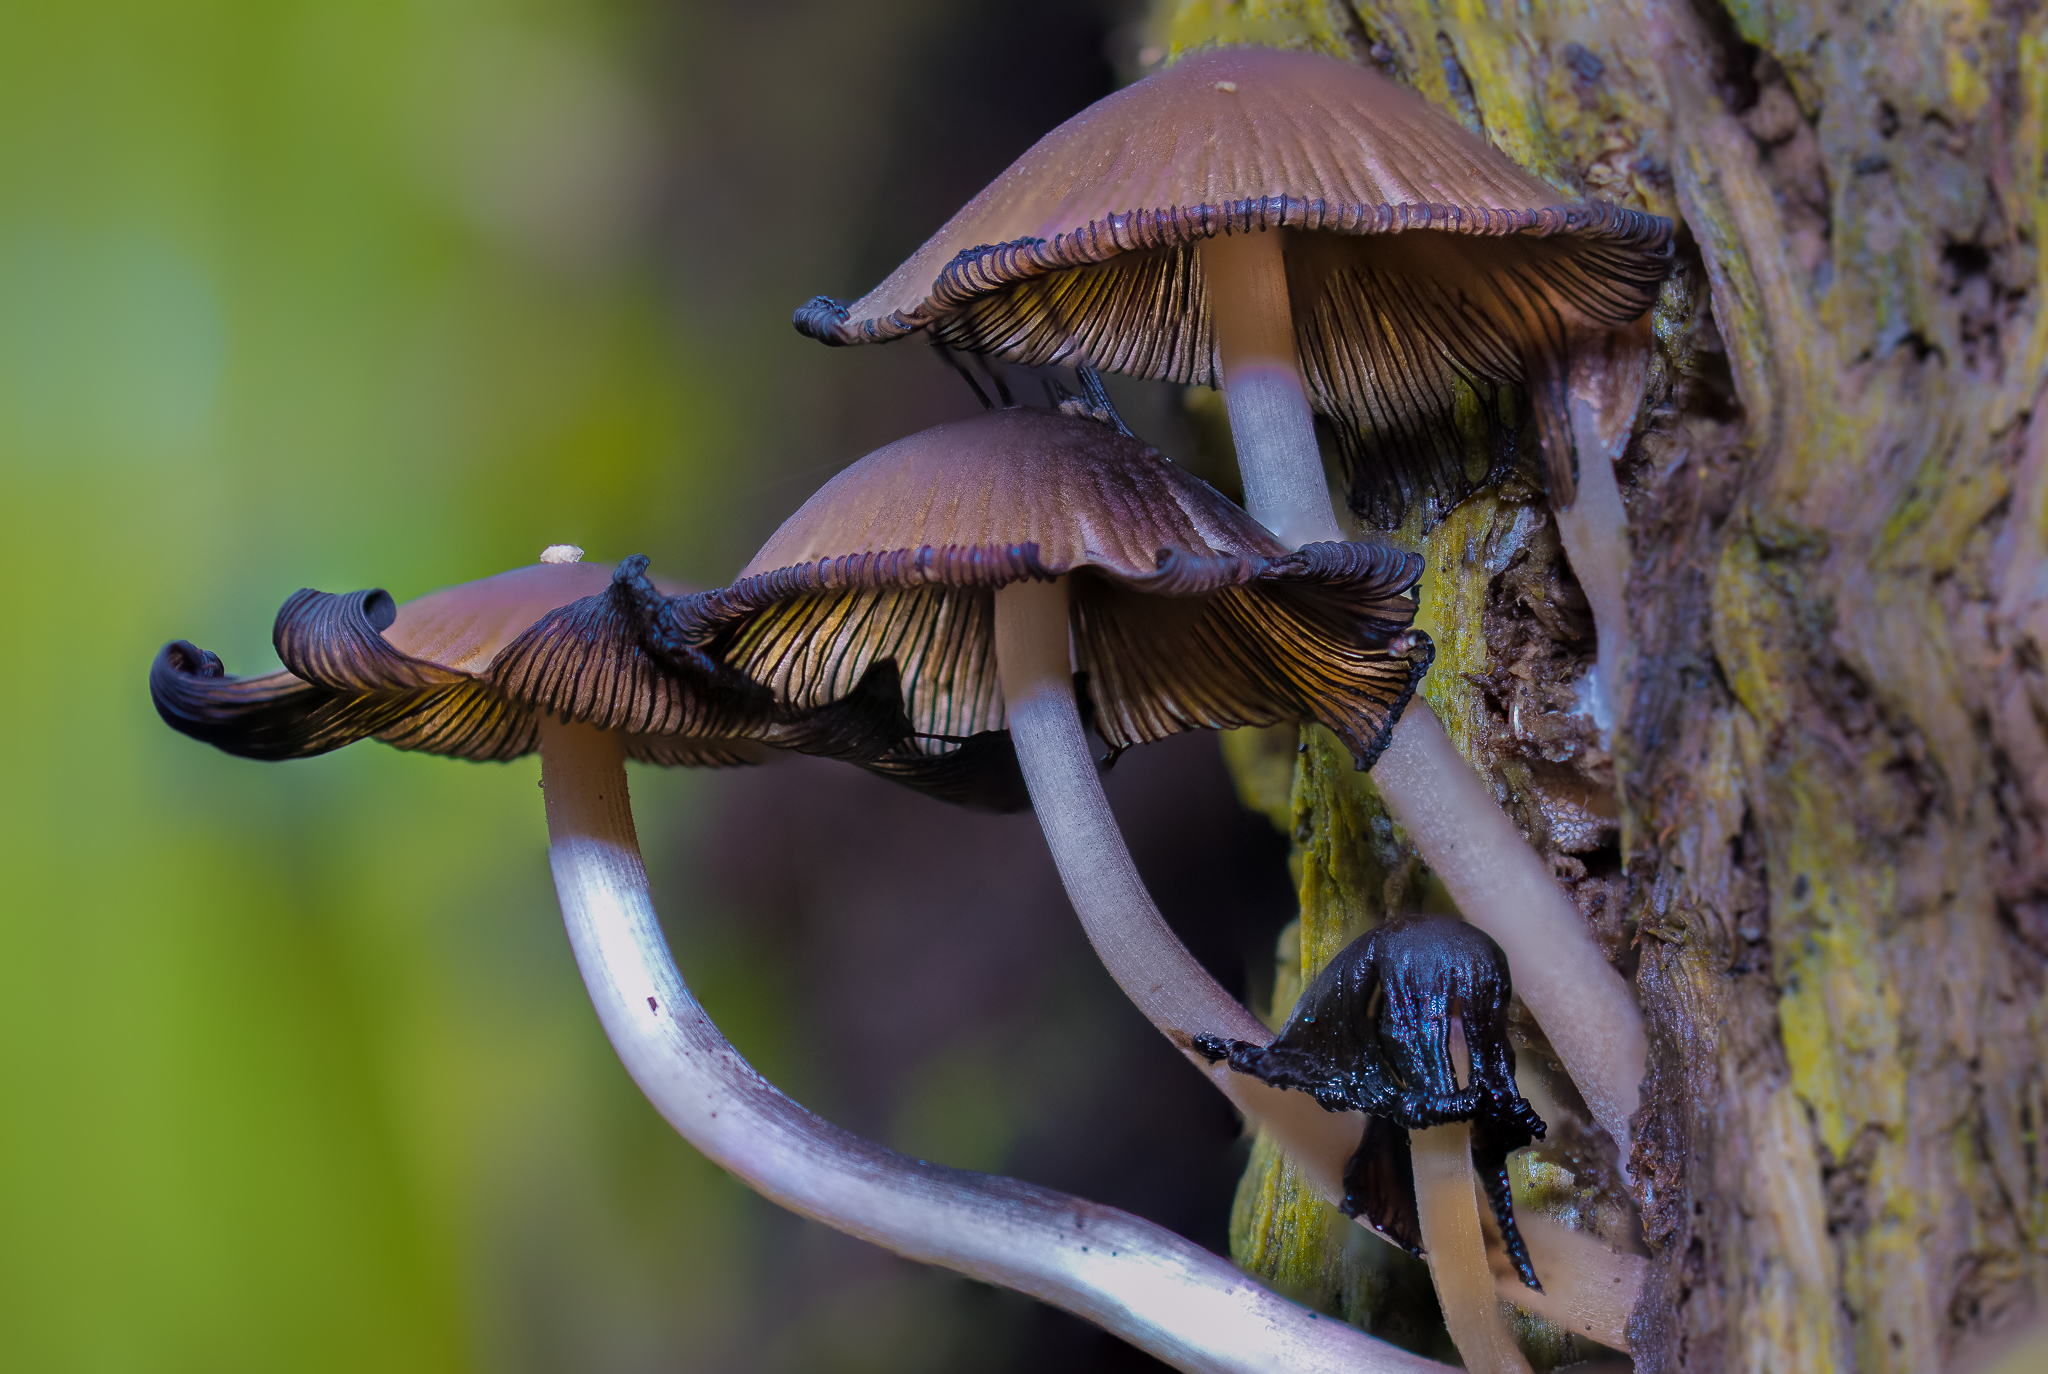
nature, photography, leaf, flower, wildlife, green, macro, botany, flora, fauna, close up, mushrooms, naturaleza, setas, tropics, focusstacking, ggl1, gaby1, xovesphoto, sonya77, tamronusd90mm, tamronssm90mm, macro photography